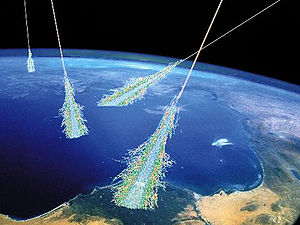
Jordens atmosfære / Galleri
Jordens atmosfære består af forskellige luftarter, inklusiv vand i gasfase som vanddamp og vand i dråber eller som iskrystaller. Herudover indeholder atmosfæren også små mængder bioaerosoler, og efter vulkanudbrud kan atmosfæren indeholde vulkansk aske - i mængder der kan standse lufttrafik.